List of The Rose of Versailles characters

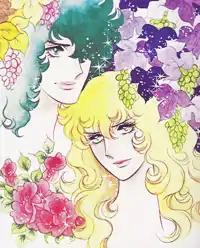
Illustration by Riyoko Ikeda, featuring Oscar and André.

is the male protagonist in the anime, while in the manga temporarily became an important character only until his death. He is the friend of Oscar and the grandson of her nanny, André and Oscar learned the arts of fencing and horsemanship together when they were children. As they grew up, Oscar became the Dauphine's guard and the class gap between them widened. He has been described as a "true working-class hero" by Helen McCarthy.